Ferger Place Historic District

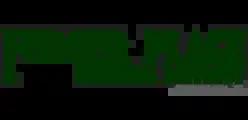

Ferger Place Historic District in Chattanooga, Tennessee was so named and added to the National Register of Historic Places in 1980. "Ferger Place" was founded in 1910 as the first exclusively White gated community ("restricted private park") south of the Mason–Dixon line. Founded by two wealthy investors, the Ferger Brothers, J. Fred Ferger and J. Herman Ferger, on the outskirts of town, and surrounded by a fence to keep grazing cattle out, Ferger Place attracted higher class families including wealthy businessmen and Government officials. Off of Main Street in east downtown Chattanooga, this 240-acre neighborhood includes a wide spectrum of architectural styles of homes and welcomes newcomers to its safety oriented community. Making up both Morningside and Eveningside Drives, the homes reflect an array of styles ranging from 1910 through the 1930s. The Historic Neighborhood is also known for its distinct 'U' shape of 69 beautiful homes. This neighborhood was especially attractive because of the Industrial Revolution that spread throughout the nation at the beginning of the 20th century.